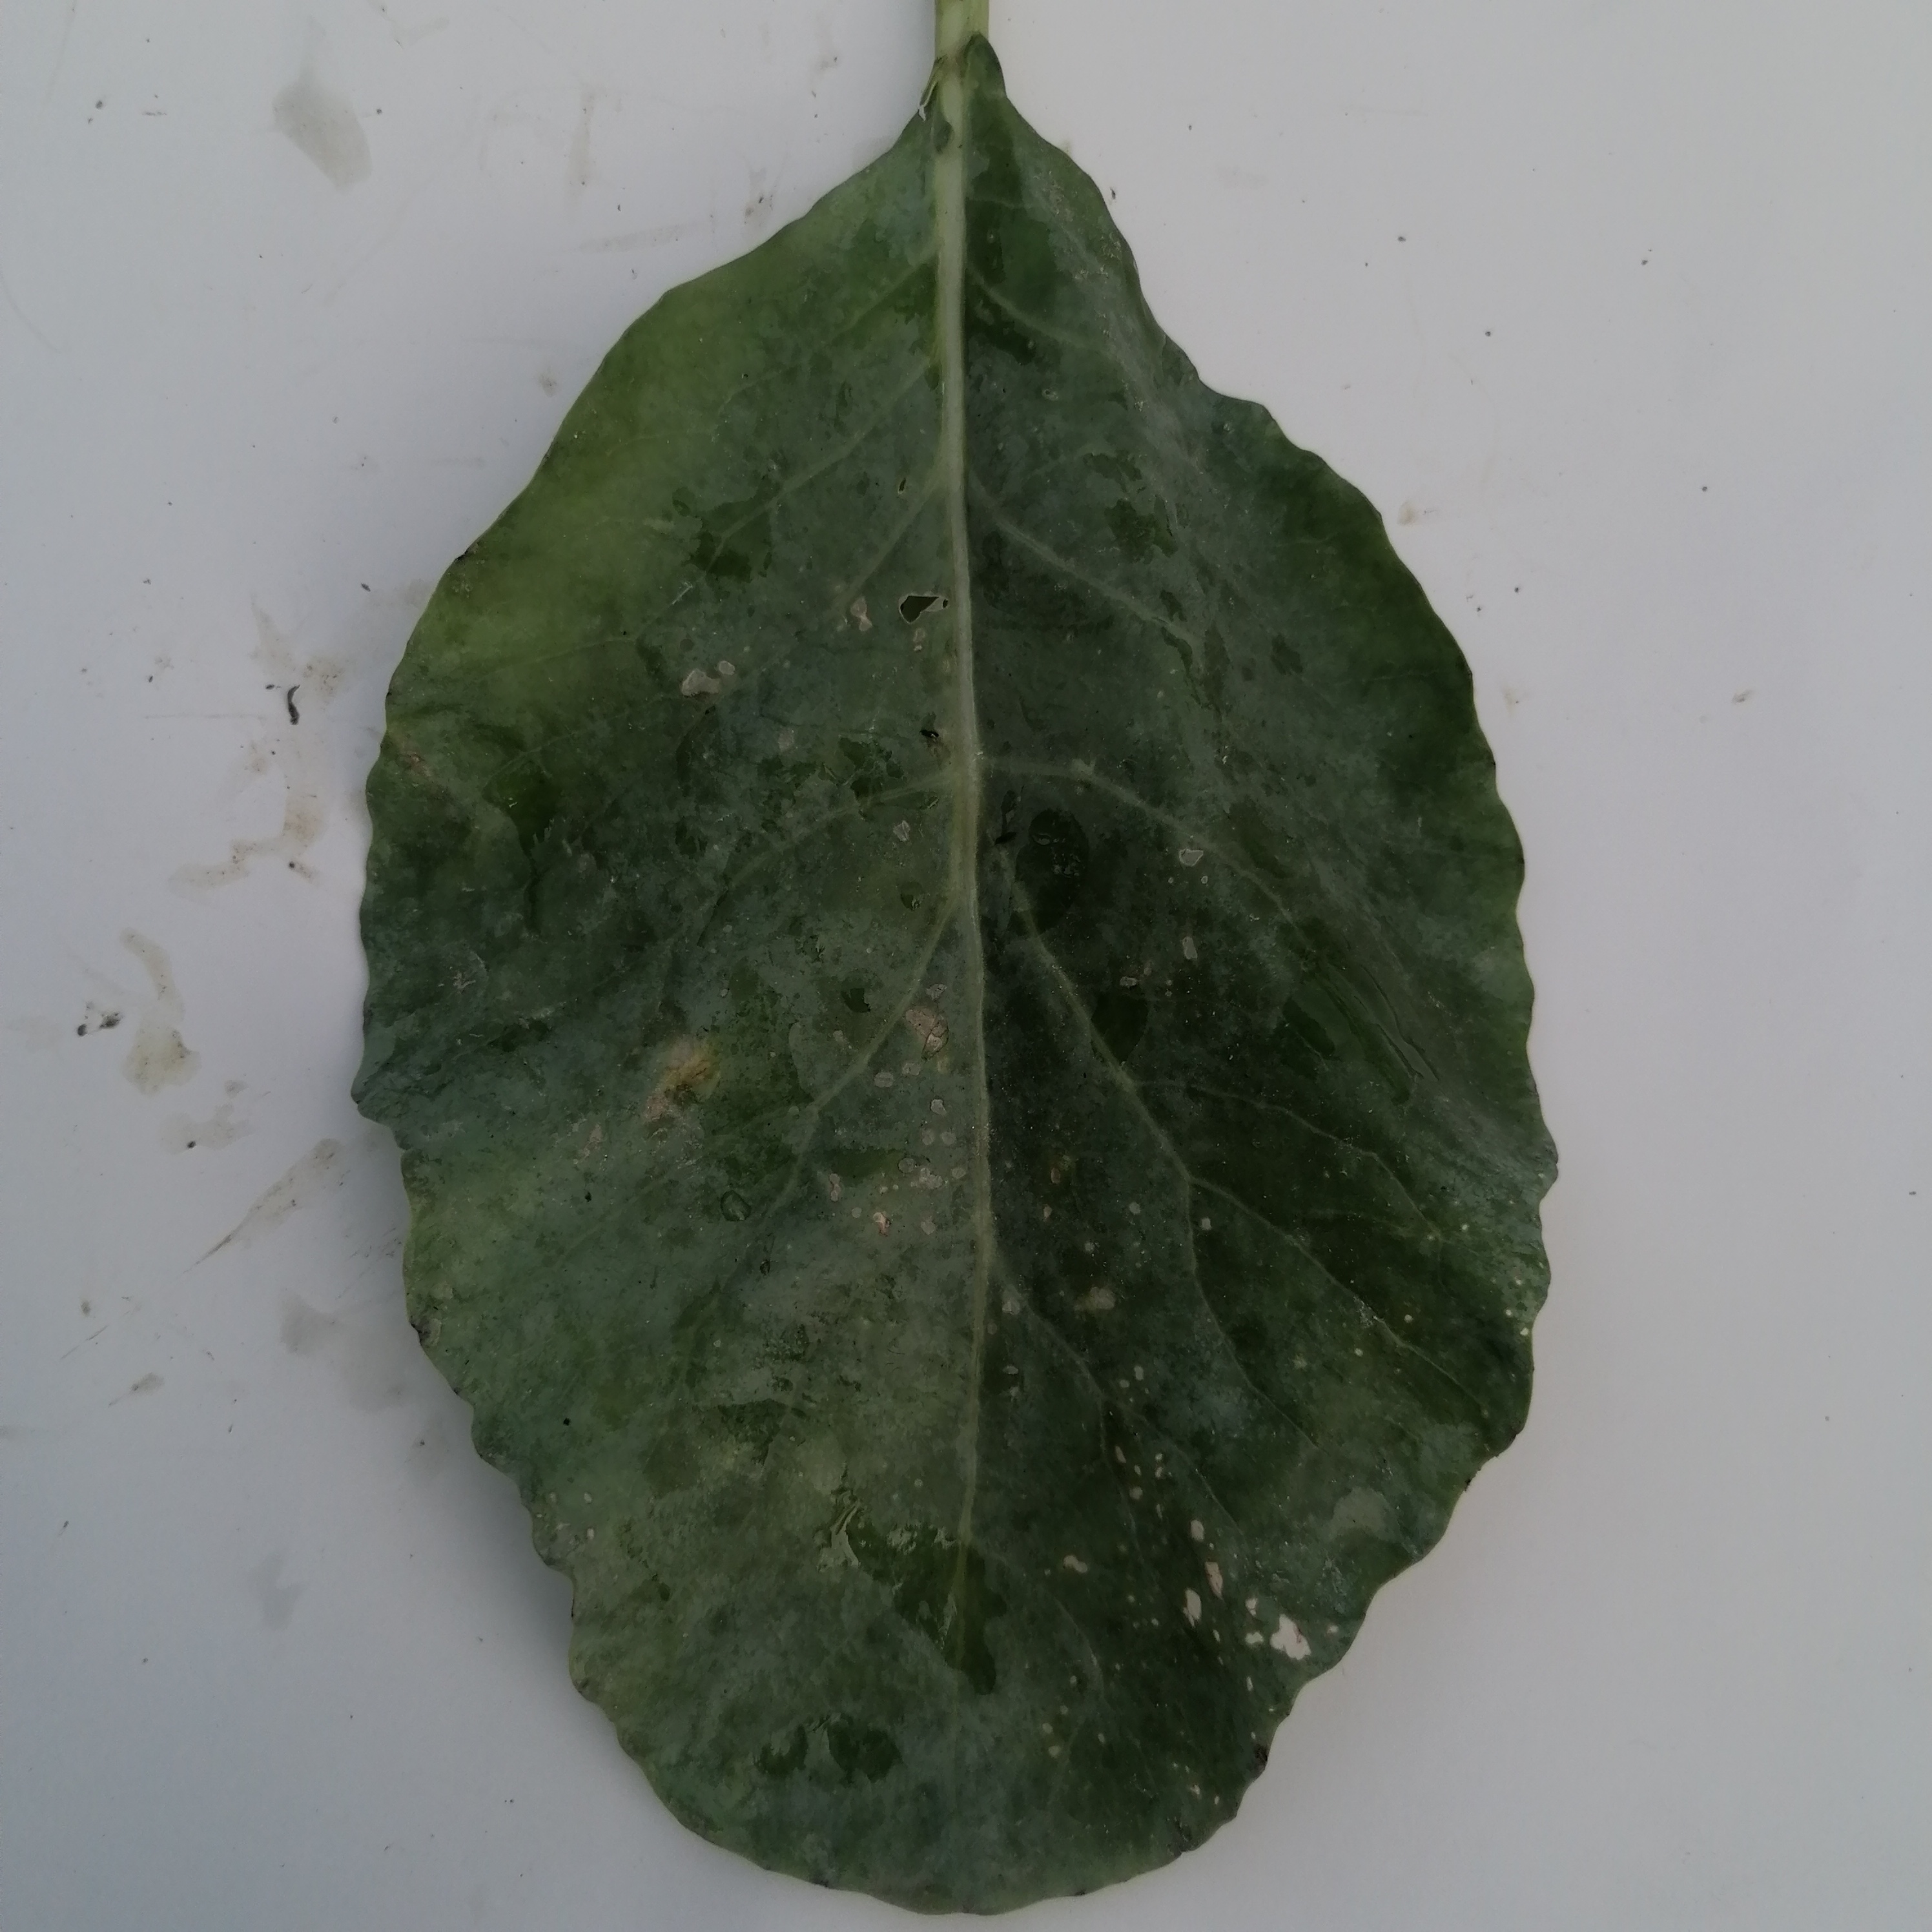
Label: Insect Hole